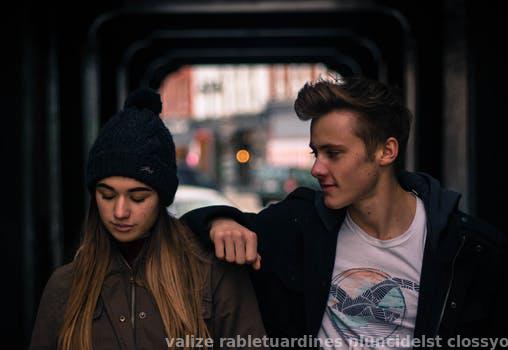
Label: Watermark